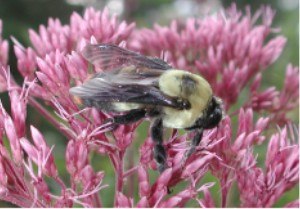
Bestøvning / Bestøvertyper
Humlebien som bestøver for Hjortetrøst
Bestøvning er overførsel af pollen fra en støvdrager på én plante til støvfanget på en anden – altså fra han til hun. På støvfanget kan pollenkornet spire og sende et pollenrør ned gennem griflen til frøanlæggene. Undervejs ernæres det voksende pollenrør af den modtagende plantes væv. Gennem pollenrøret vandrer de to sædceller fra pollenkornet. Befrugtningen sker når sædcellerne smelter sammen med henholdsvis ægcellen og de såkaldte polkerner i frøanlægget – ved det som kaldes Angiospermernes dobbeltbefrugtning.